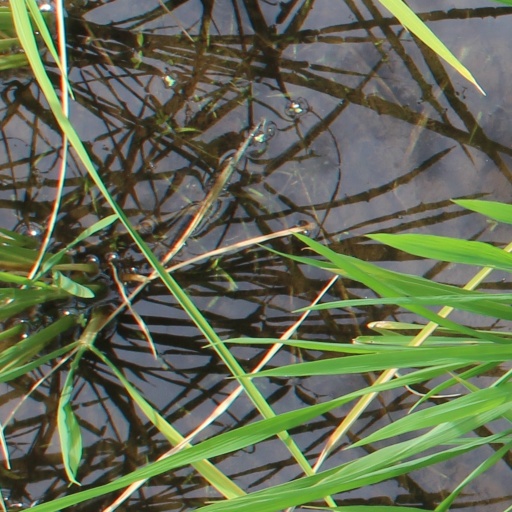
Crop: rice